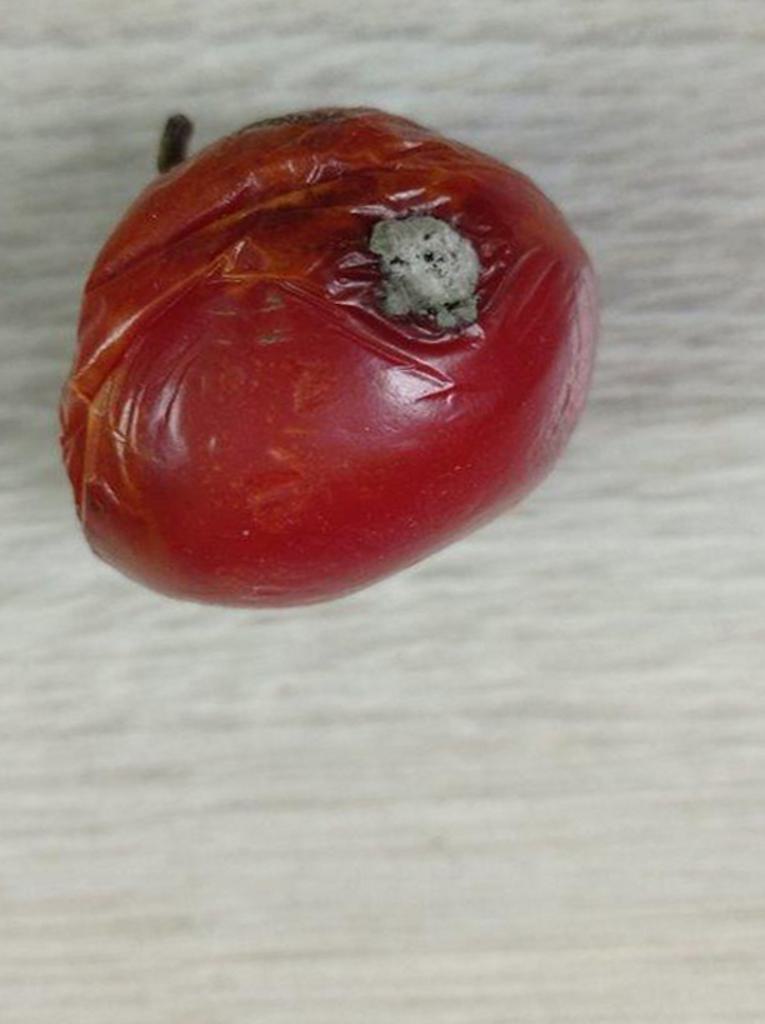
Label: Rotten